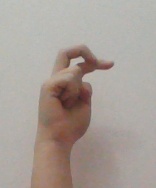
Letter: zay